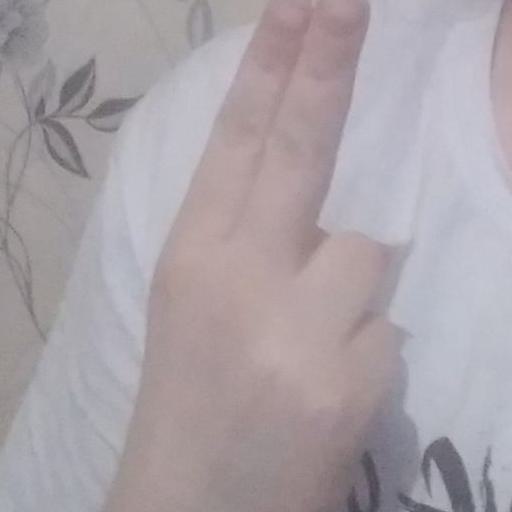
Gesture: two_up_inverted